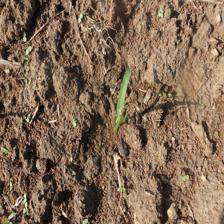
Label: Sorghum